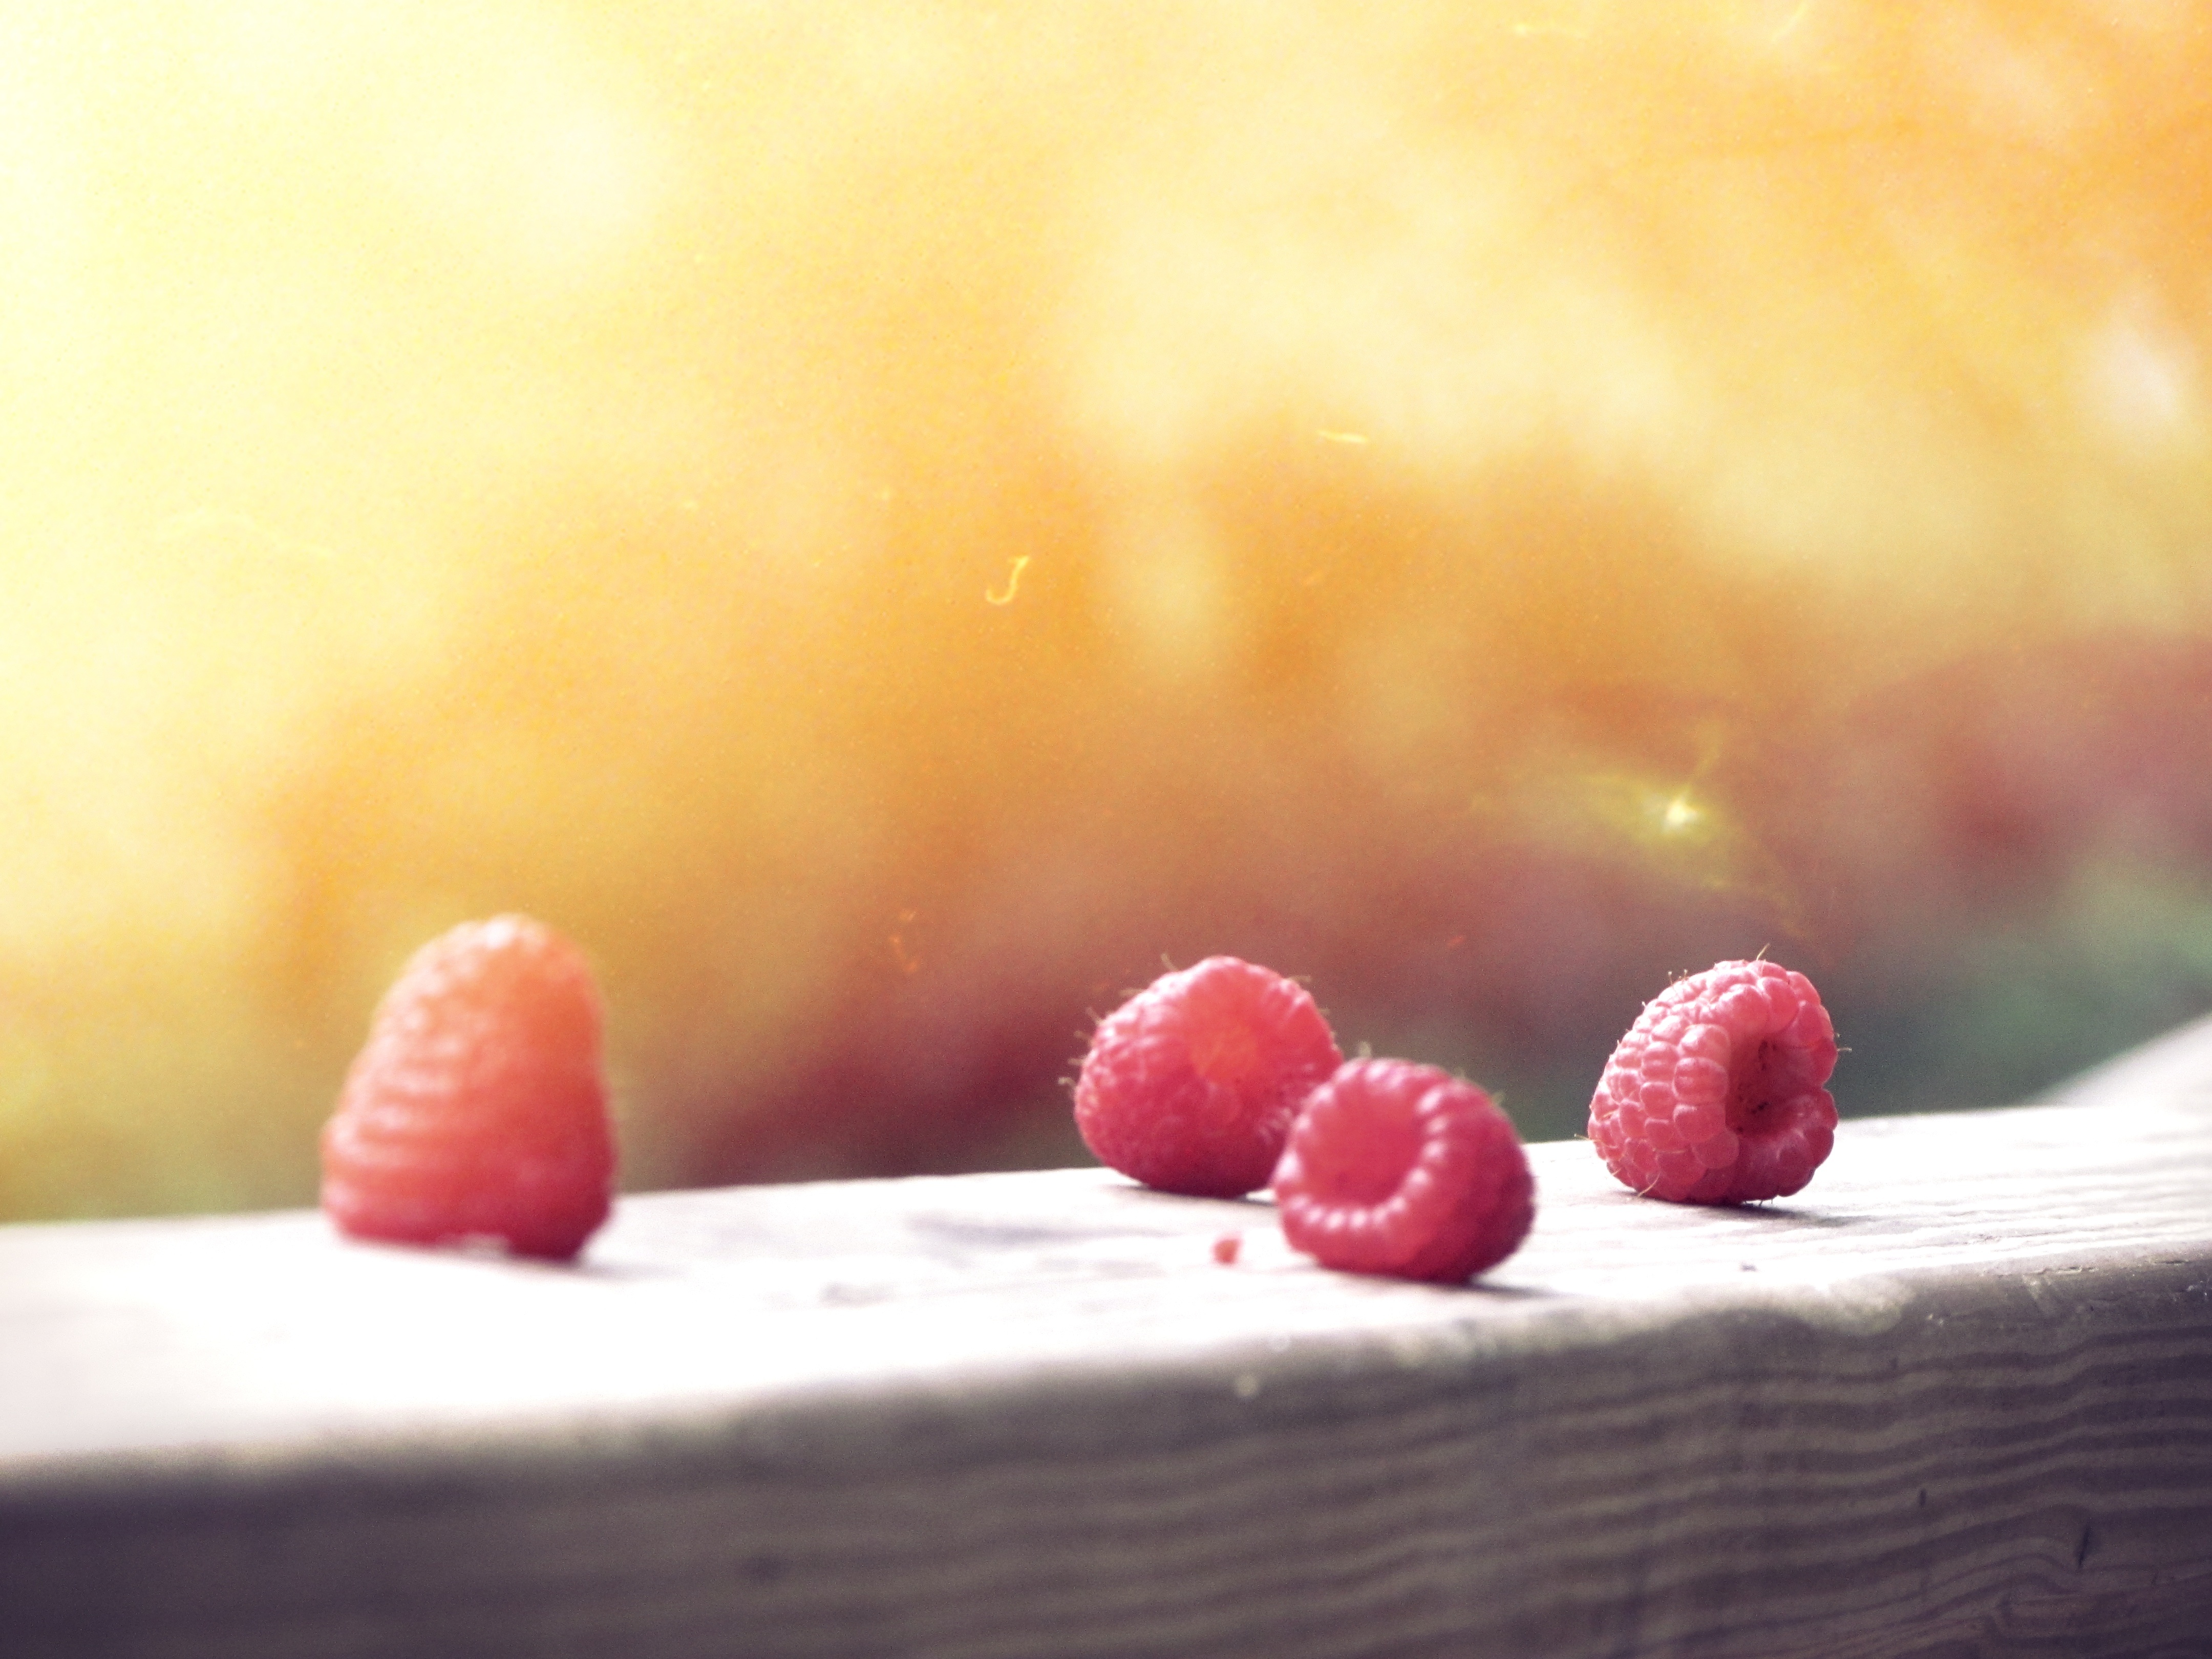
hand, plant, photography, raspberry, fruit, berry, warm, sweet, morning, flower, petal, food, red, produce, color, dessert, lip, close up, sweetness, macro photography, flavor, flowering plant